Cazé Peçanha

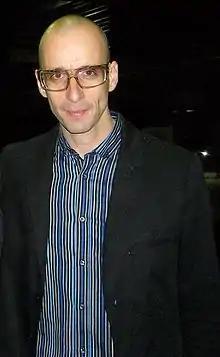
Cazé Peçanha at Campus Party Brazil in 2010

Cazé Peçanha, the screen name of Carlos José de Araújo Peccini, (born in Rio de Janeiro, January 7, 1968) is a Brazilian television host.